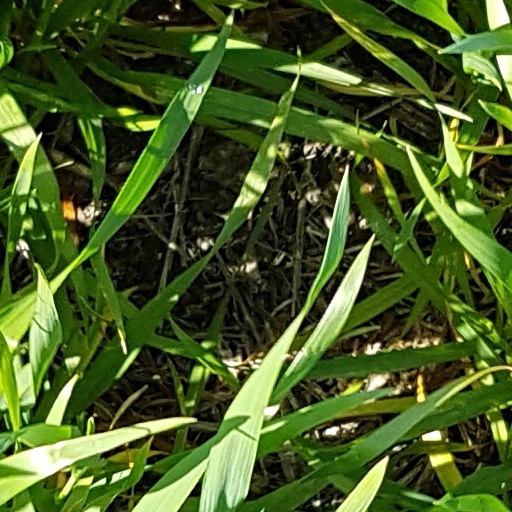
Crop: wheat